Rock analogs for structural geology

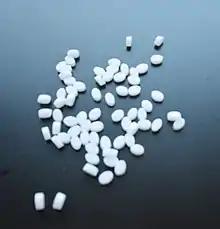
This is a picture of white plastic beads used as a material in analog experiments.

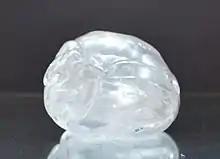
This is a sample of silicone that is used in analog modelling experiments.

Various fluids are used to simulate deformation of the lower crust and mantle, such as: linear, non-linear, and yield stress fluids.